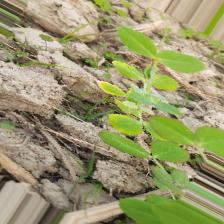
Label: Ascochyta blight